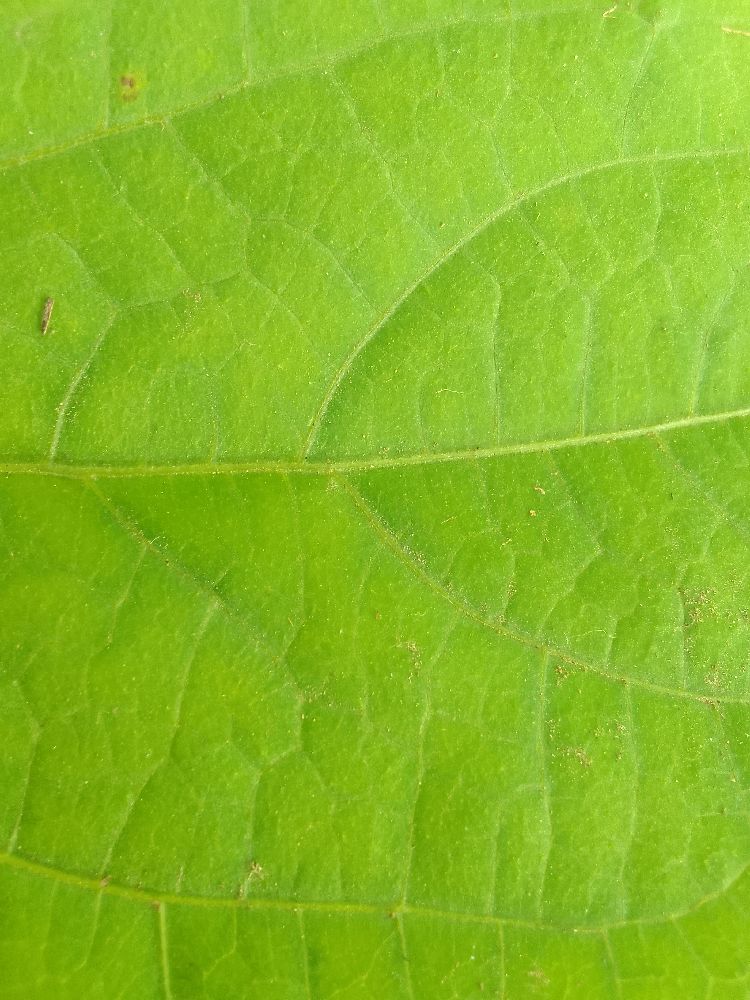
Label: healthy